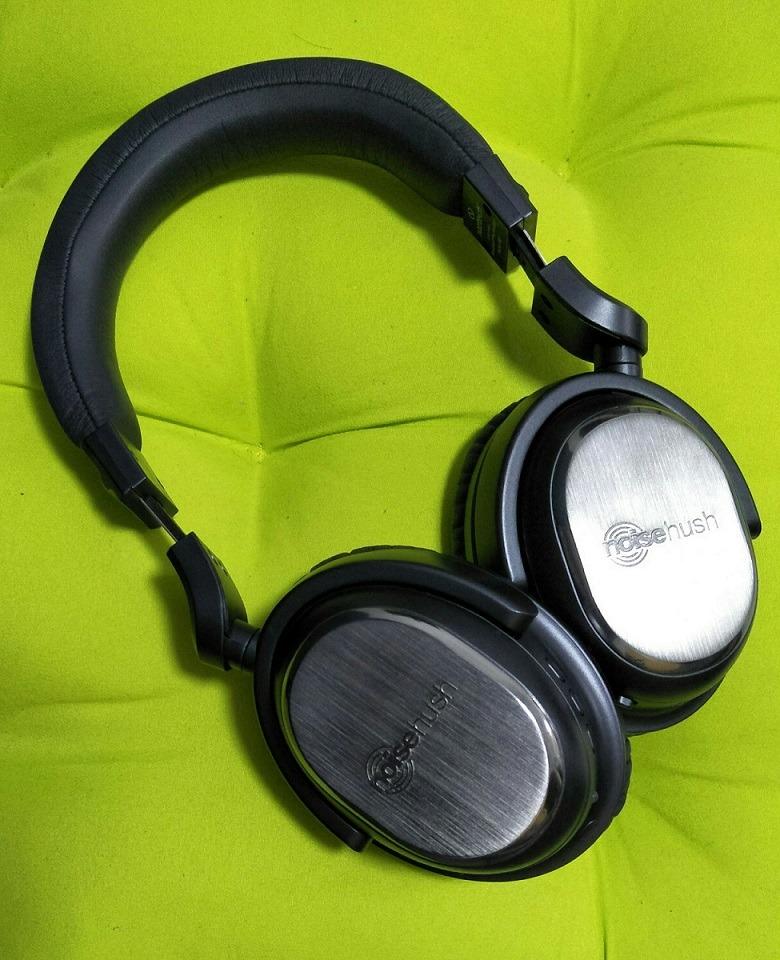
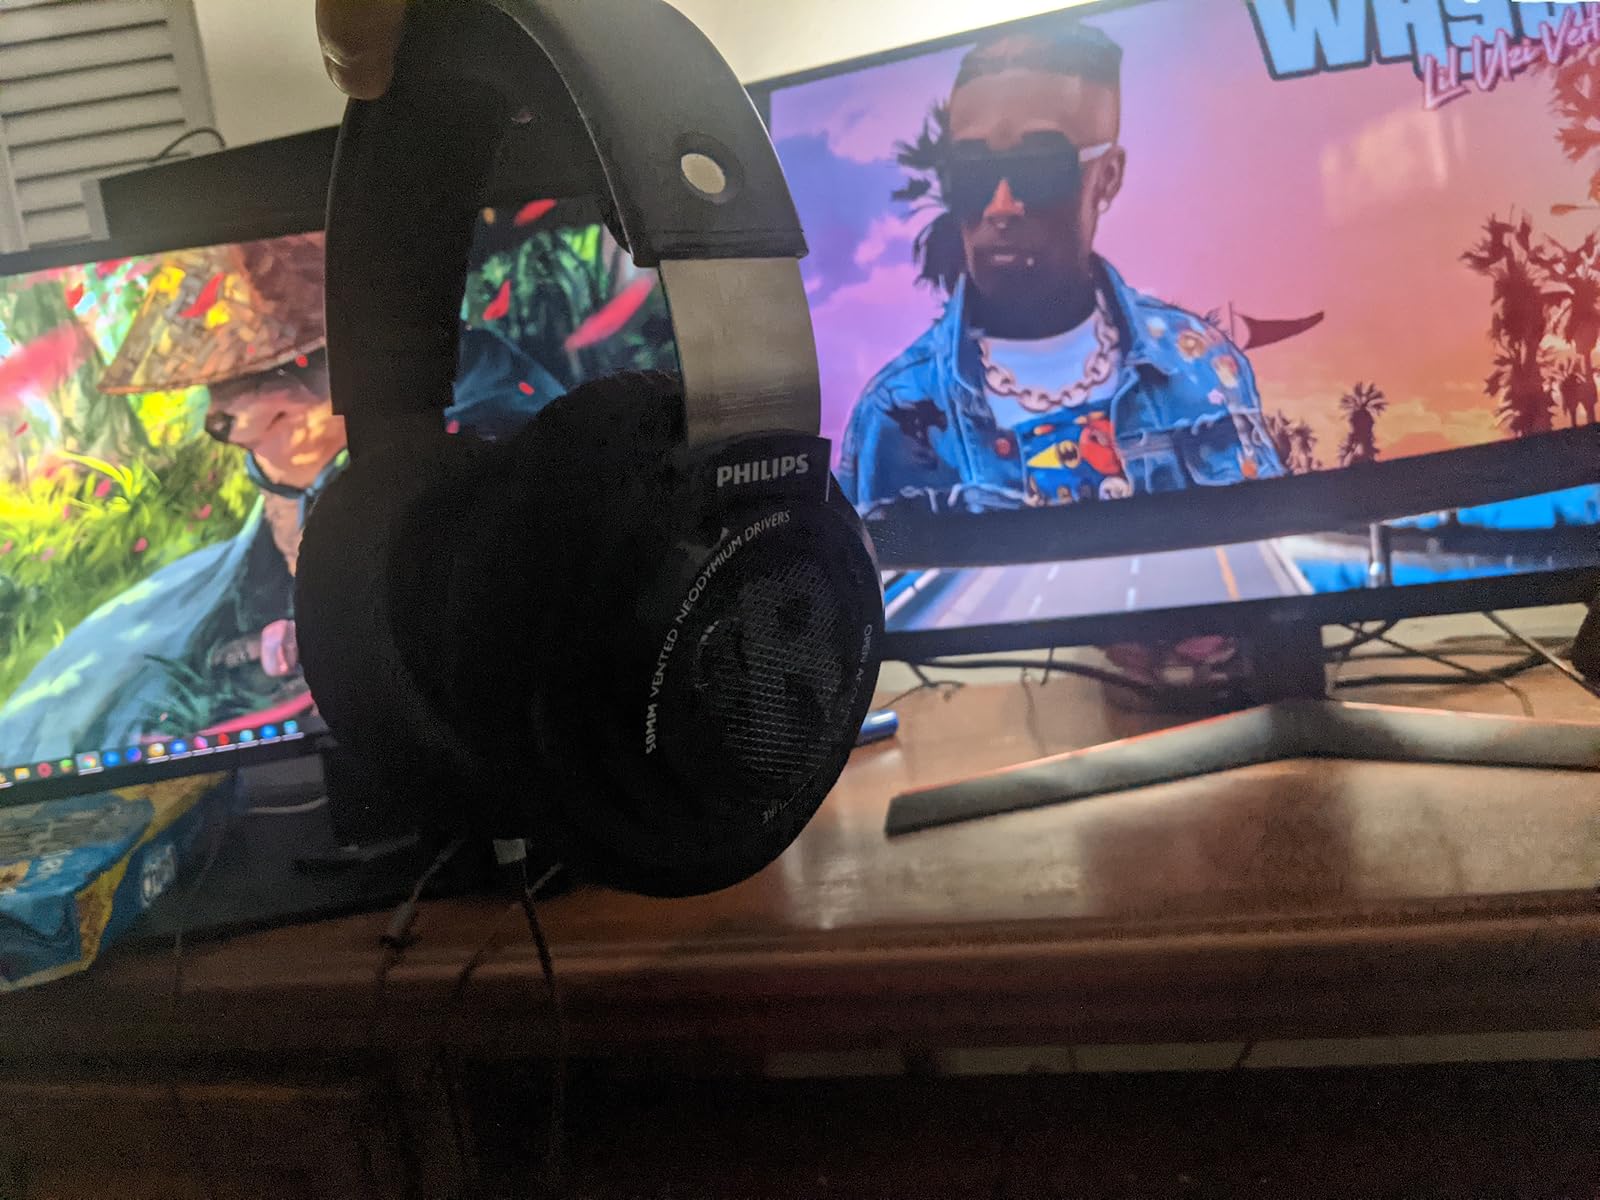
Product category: headphones
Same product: no